Fite-Fessenden House

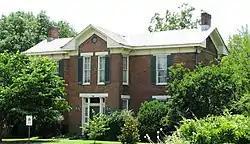
The Fite-Fessenden House in 2010

The Fite-Fessenden House is a historic house in Lebanon, Tennessee, U.S.. It is now home to the Wilson County Museum.